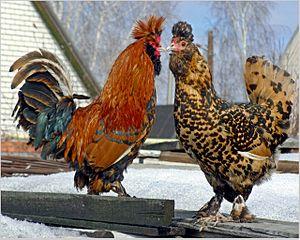
La pavlovo - dite aussi poule pavlov - est une race de poule domestique originaire de Russie.
Cette liste des races de poules recense essentiellement les races rencontrées en Europe et n'est pas exhaustive. Ce sont des poules domestiques, même si certaines ont des caractères ou des origines sauvages.